Mary A. Cornelius

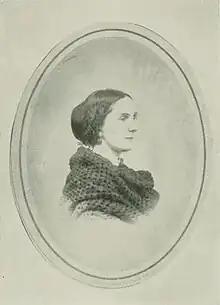
Portrait from "A Woman of the Century"

Mary Ann Mann Cornelius (Mann; pen name, Mrs. Mary A. Cornelius; September 25, 1829 – April 18, 1918) was an American writer and social reformer. A temperance activist, she served as president of the Woman's Christian Temperance Union (W.C.T.U.) of Arkansas. She lived several years in Tacoma, Washington, where she established a free reading room and circulating library for the young. In Tacoma and also in Topeka, Kansas, Cornelius served as a director of the humane society. She was the author of various novels and occult stories, including "Little Wolf"; "Uncle Nathan's Farm"; "The White Flame"; and "Why? or A Kansas Girl's Query". She favored woman's suffrage.